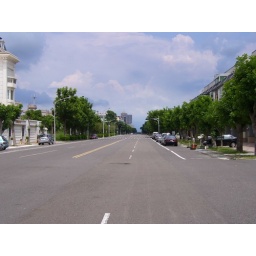
Looking down the road in front of my apartment building on a Sunday afternoon. (August 15, 2010)